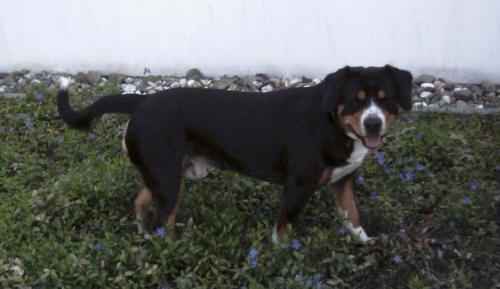
EntleBucher